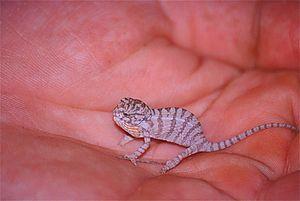
Furcifer oustaleti, le Caméléon d'Oustalet ou Caméléon géant de Madagascar est une espèce de sauriens de la famille des Chamaeleonidae.